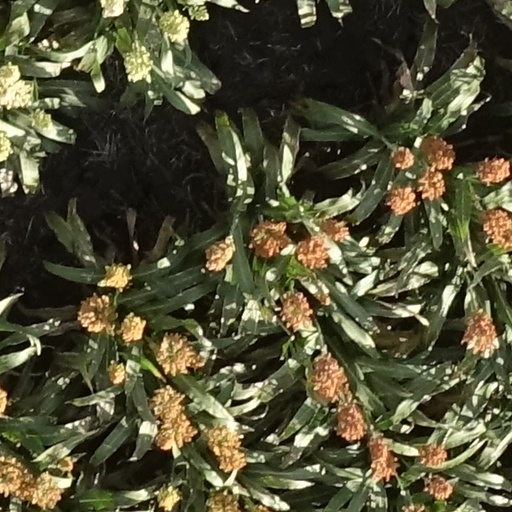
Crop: sorghum